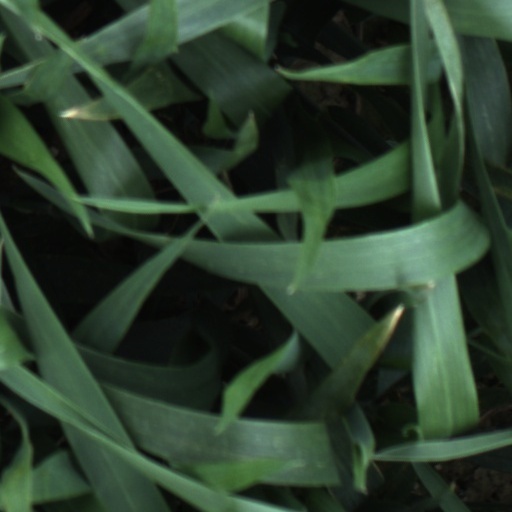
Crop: wheat